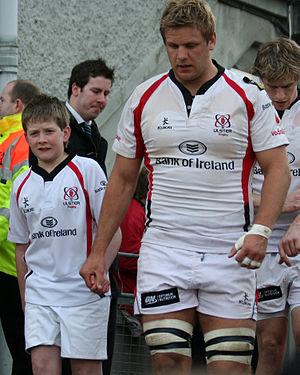
Chris Henry, né le 17 octobre 1984 à Belfast, est un joueur de rugby à XV qui évolue au poste de troisième ligne aile. Il joue avec l'équipe d'Irlande et avec la province de l'Ulster.